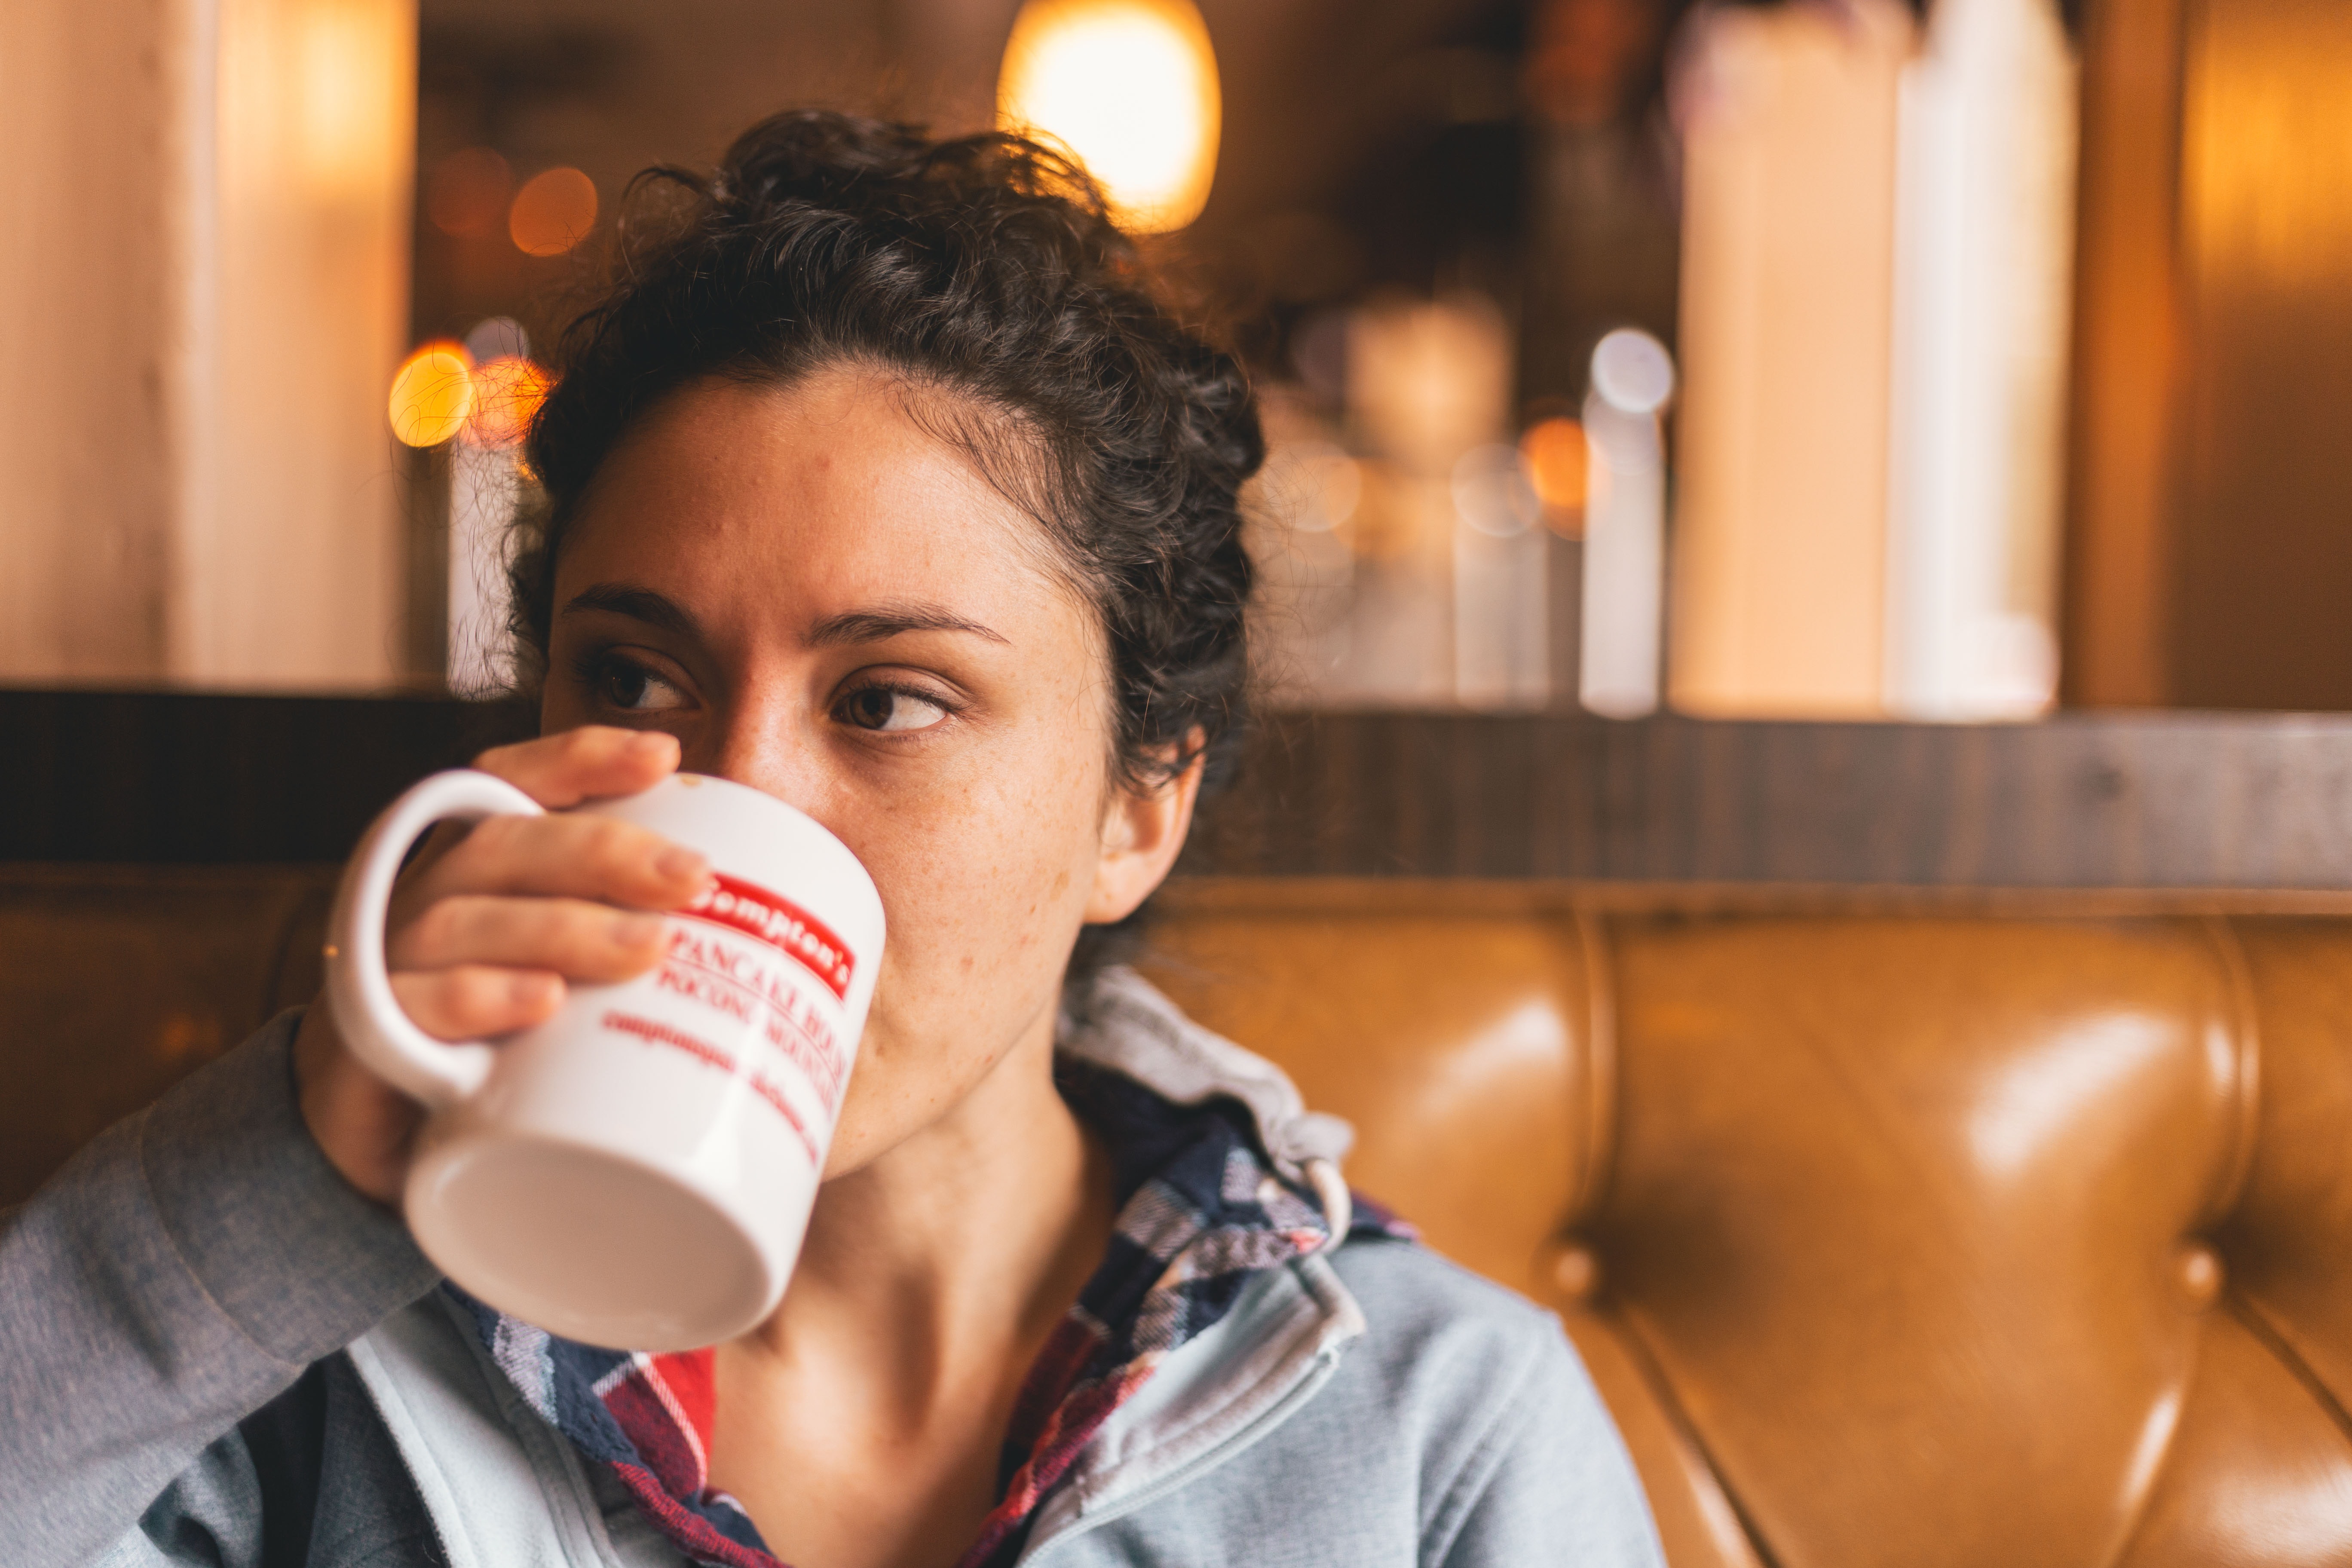
face, nose, beauty, lip, drinking, eye, mouth, smile, photography, vacation, neck, happy, ear, drinkware, leisure, tableware, drink, snack